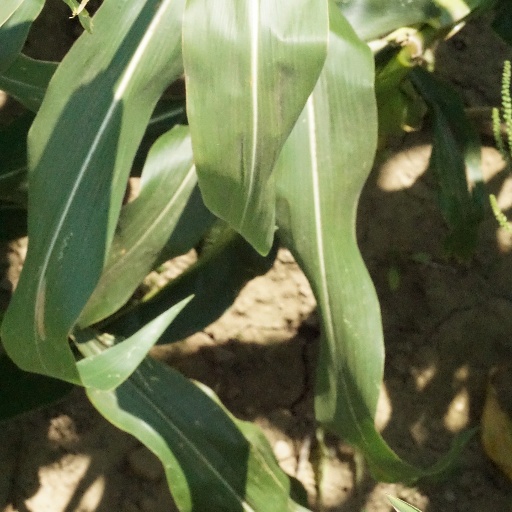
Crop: maize; corn